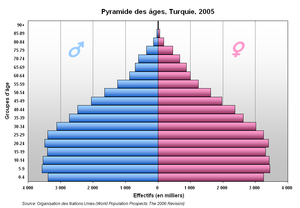
Pyramide des âges, Turquie, 2005